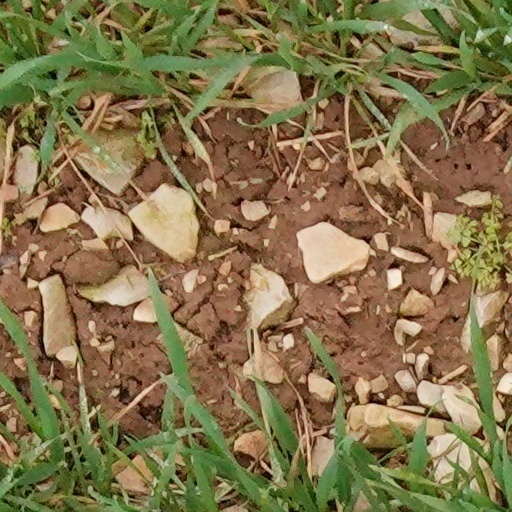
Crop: wheat